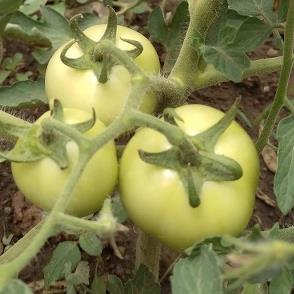
Crop: Tomato
Condition: healthy-fruit